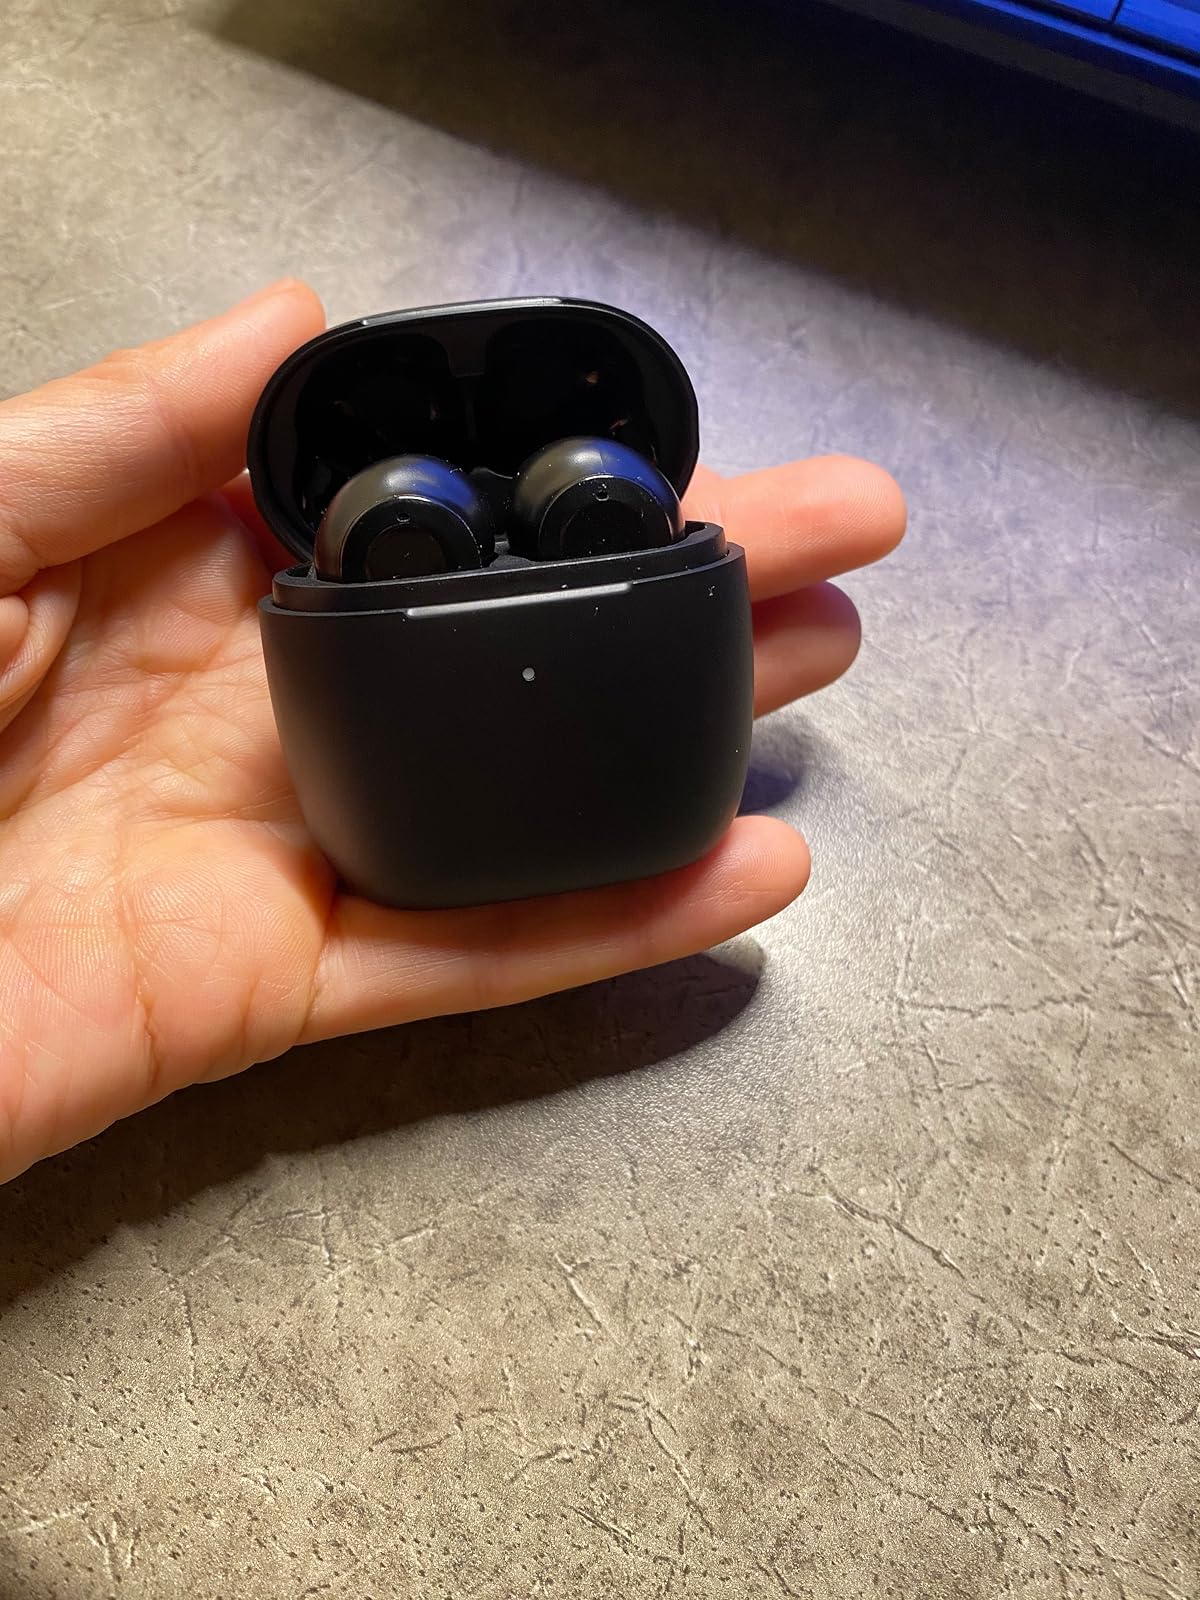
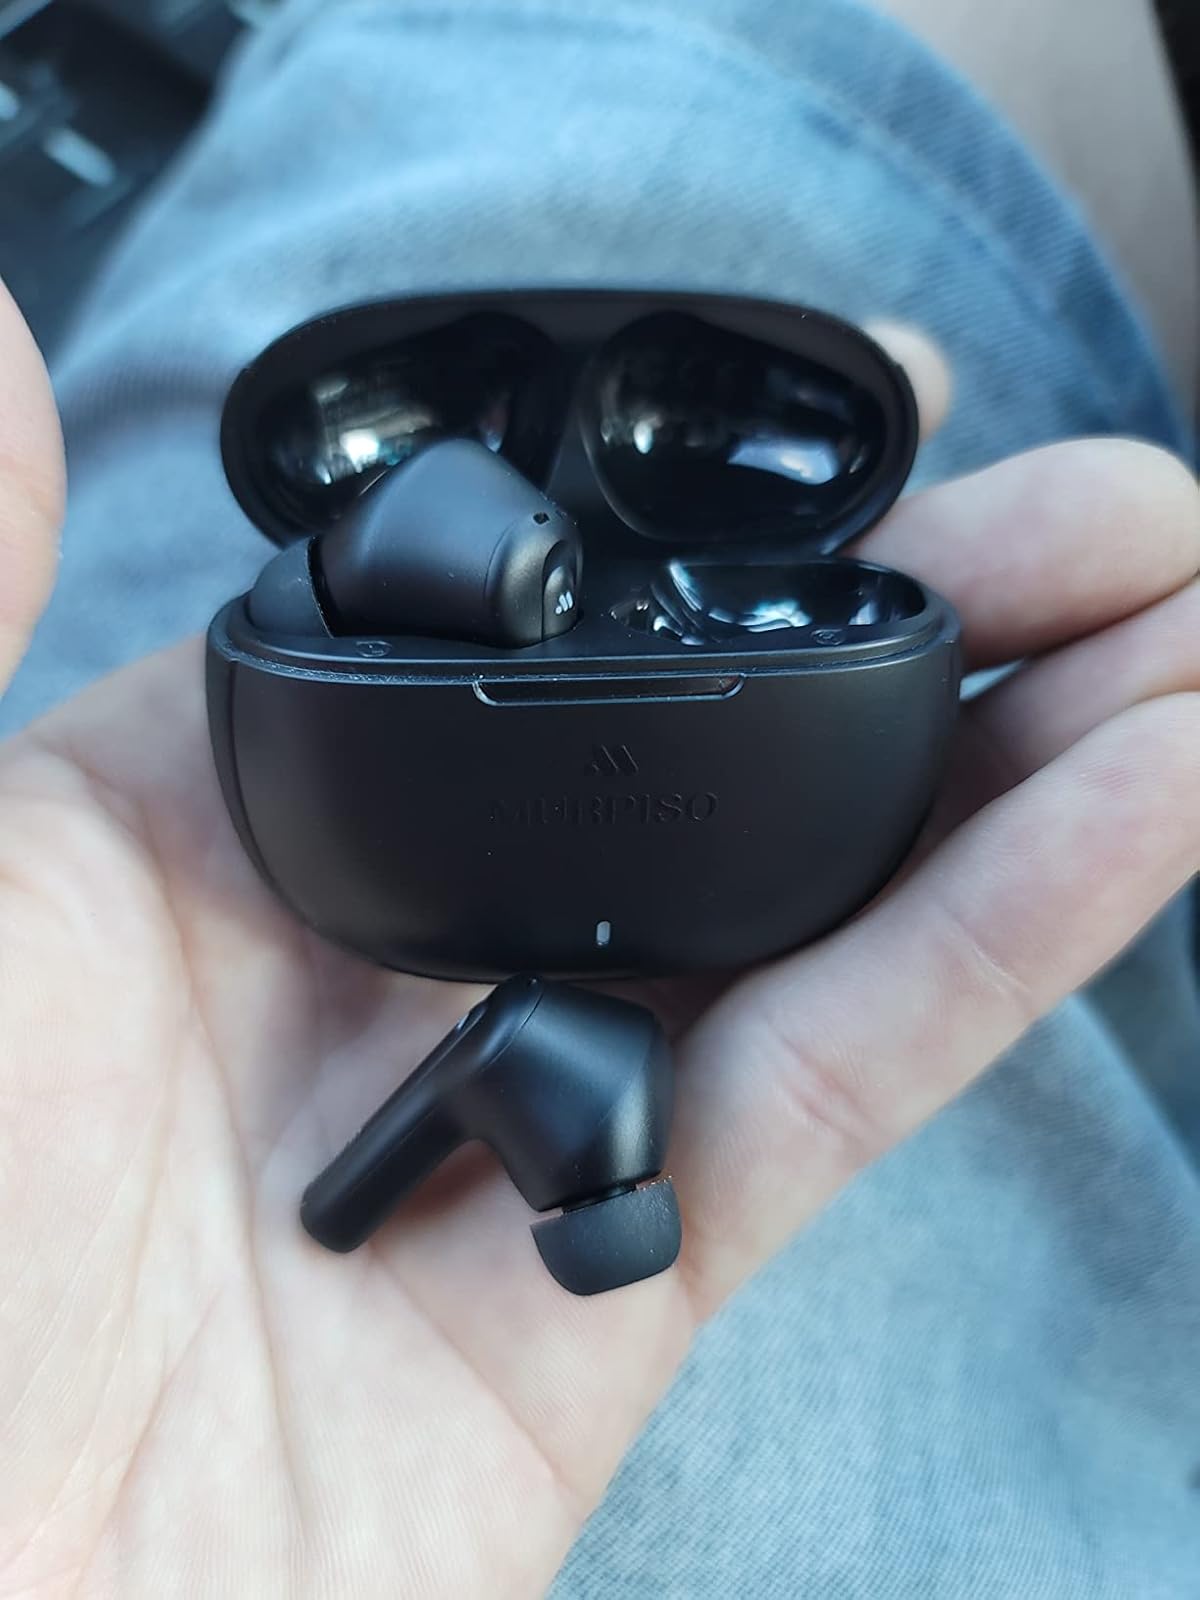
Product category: earbuds
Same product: no